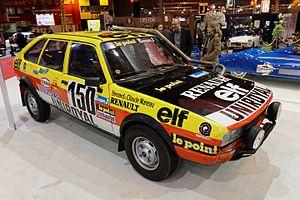
Les frères Marreau, Claude et Bernard, sont deux frères français parcourant les rallyes des années 1970 à 1990.